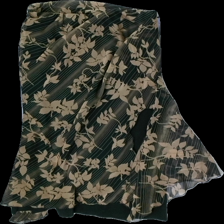
View: front
Type: Skirt
Category: Ladies
Brand: Fransa
Colors: Black, Beige
Material: 100% polyester
Pattern: Floral print
Cut: Loose, Long
Size: M
Season: All
Price range: 50-100
Recommended usage: Reuse